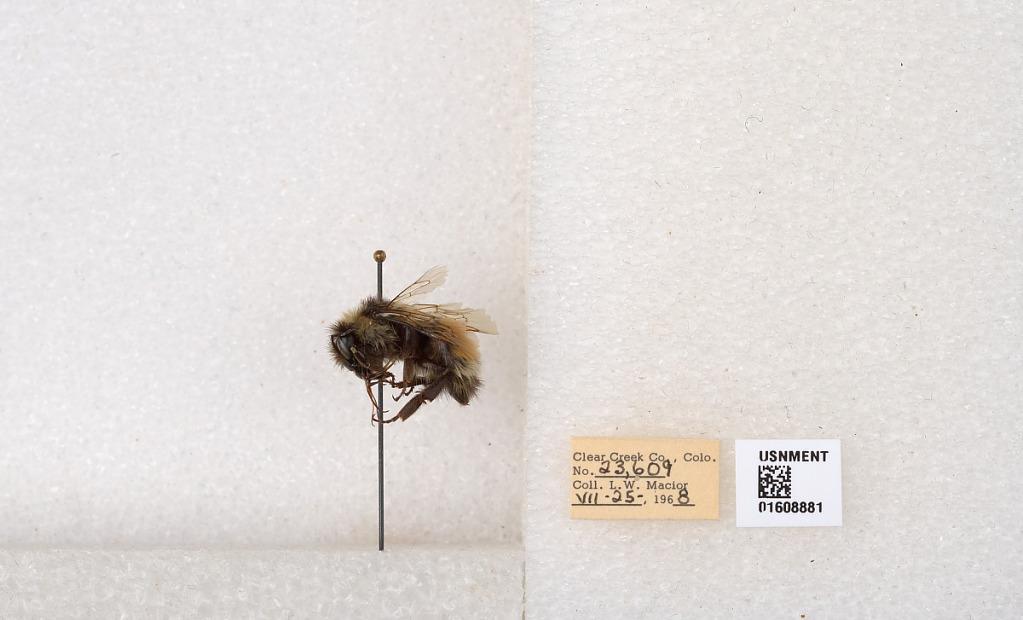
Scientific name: Bombus (Pyrobombus) sylvicola Kirby
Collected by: L. Macior
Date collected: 1968-7-25
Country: United States
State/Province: Colorado
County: Clear Creek
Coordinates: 39.6891, -105.644